Second Battle of Komárom (1849)

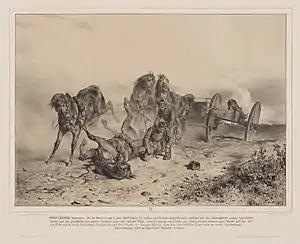
Scene from the artillery battle at Komárom 2 July

Görgei, seeing his elite troops' success, ordered them to continue the attack. The inexperienced VIII Corps units which had been driven from the defenses returned to their pre-battle positions again; most of the II Corps battalions (except for the 56th, which Görgei recalled to defend the fourth earth fortification), reinforced by VII Corps, were ordered to attack Schlik's troops in the Ács forest.